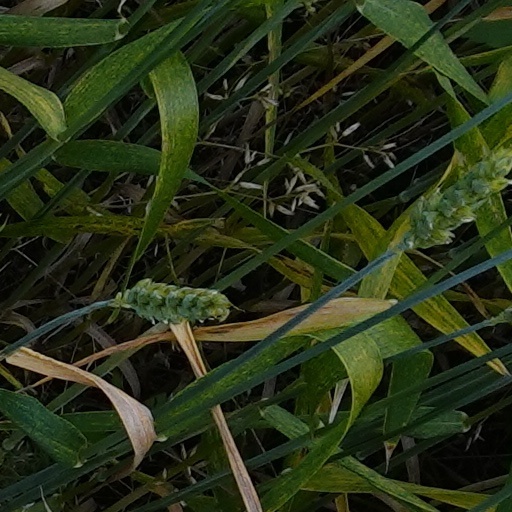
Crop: wheat